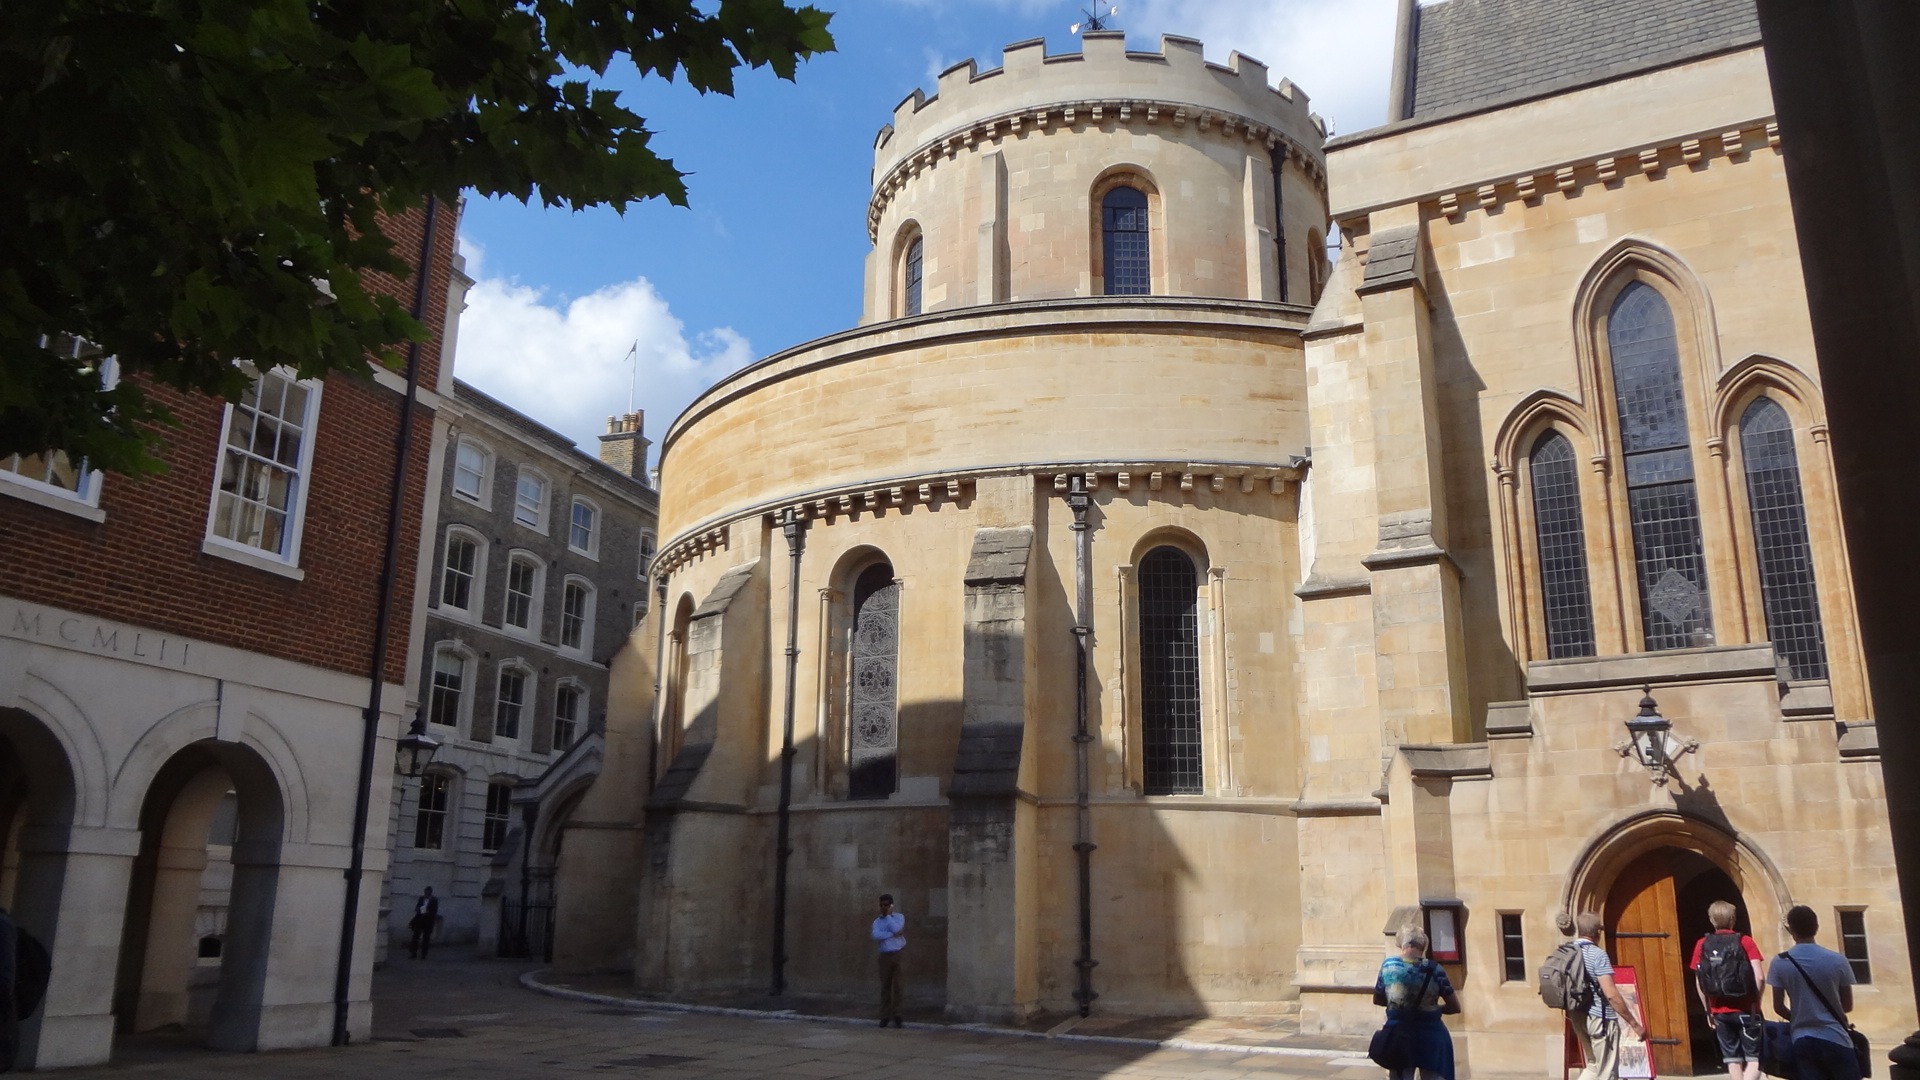
town, building, facade, church, cathedral, place of worship, london, synagogue, basilica, temple church, byzantine architecture, church of the knights templar